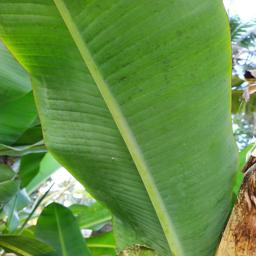
Label: JAHAJI LEAF